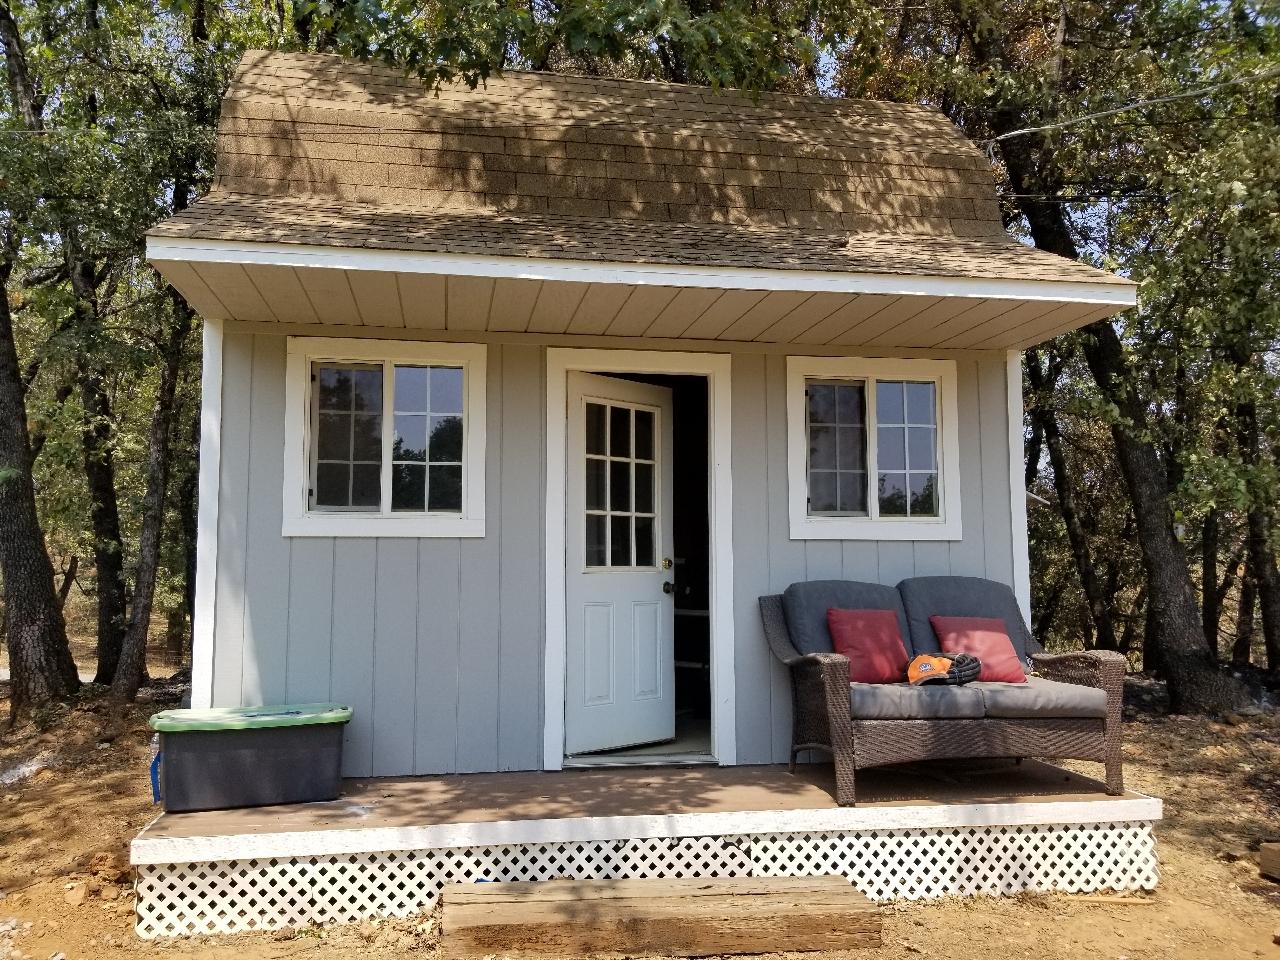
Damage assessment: affected